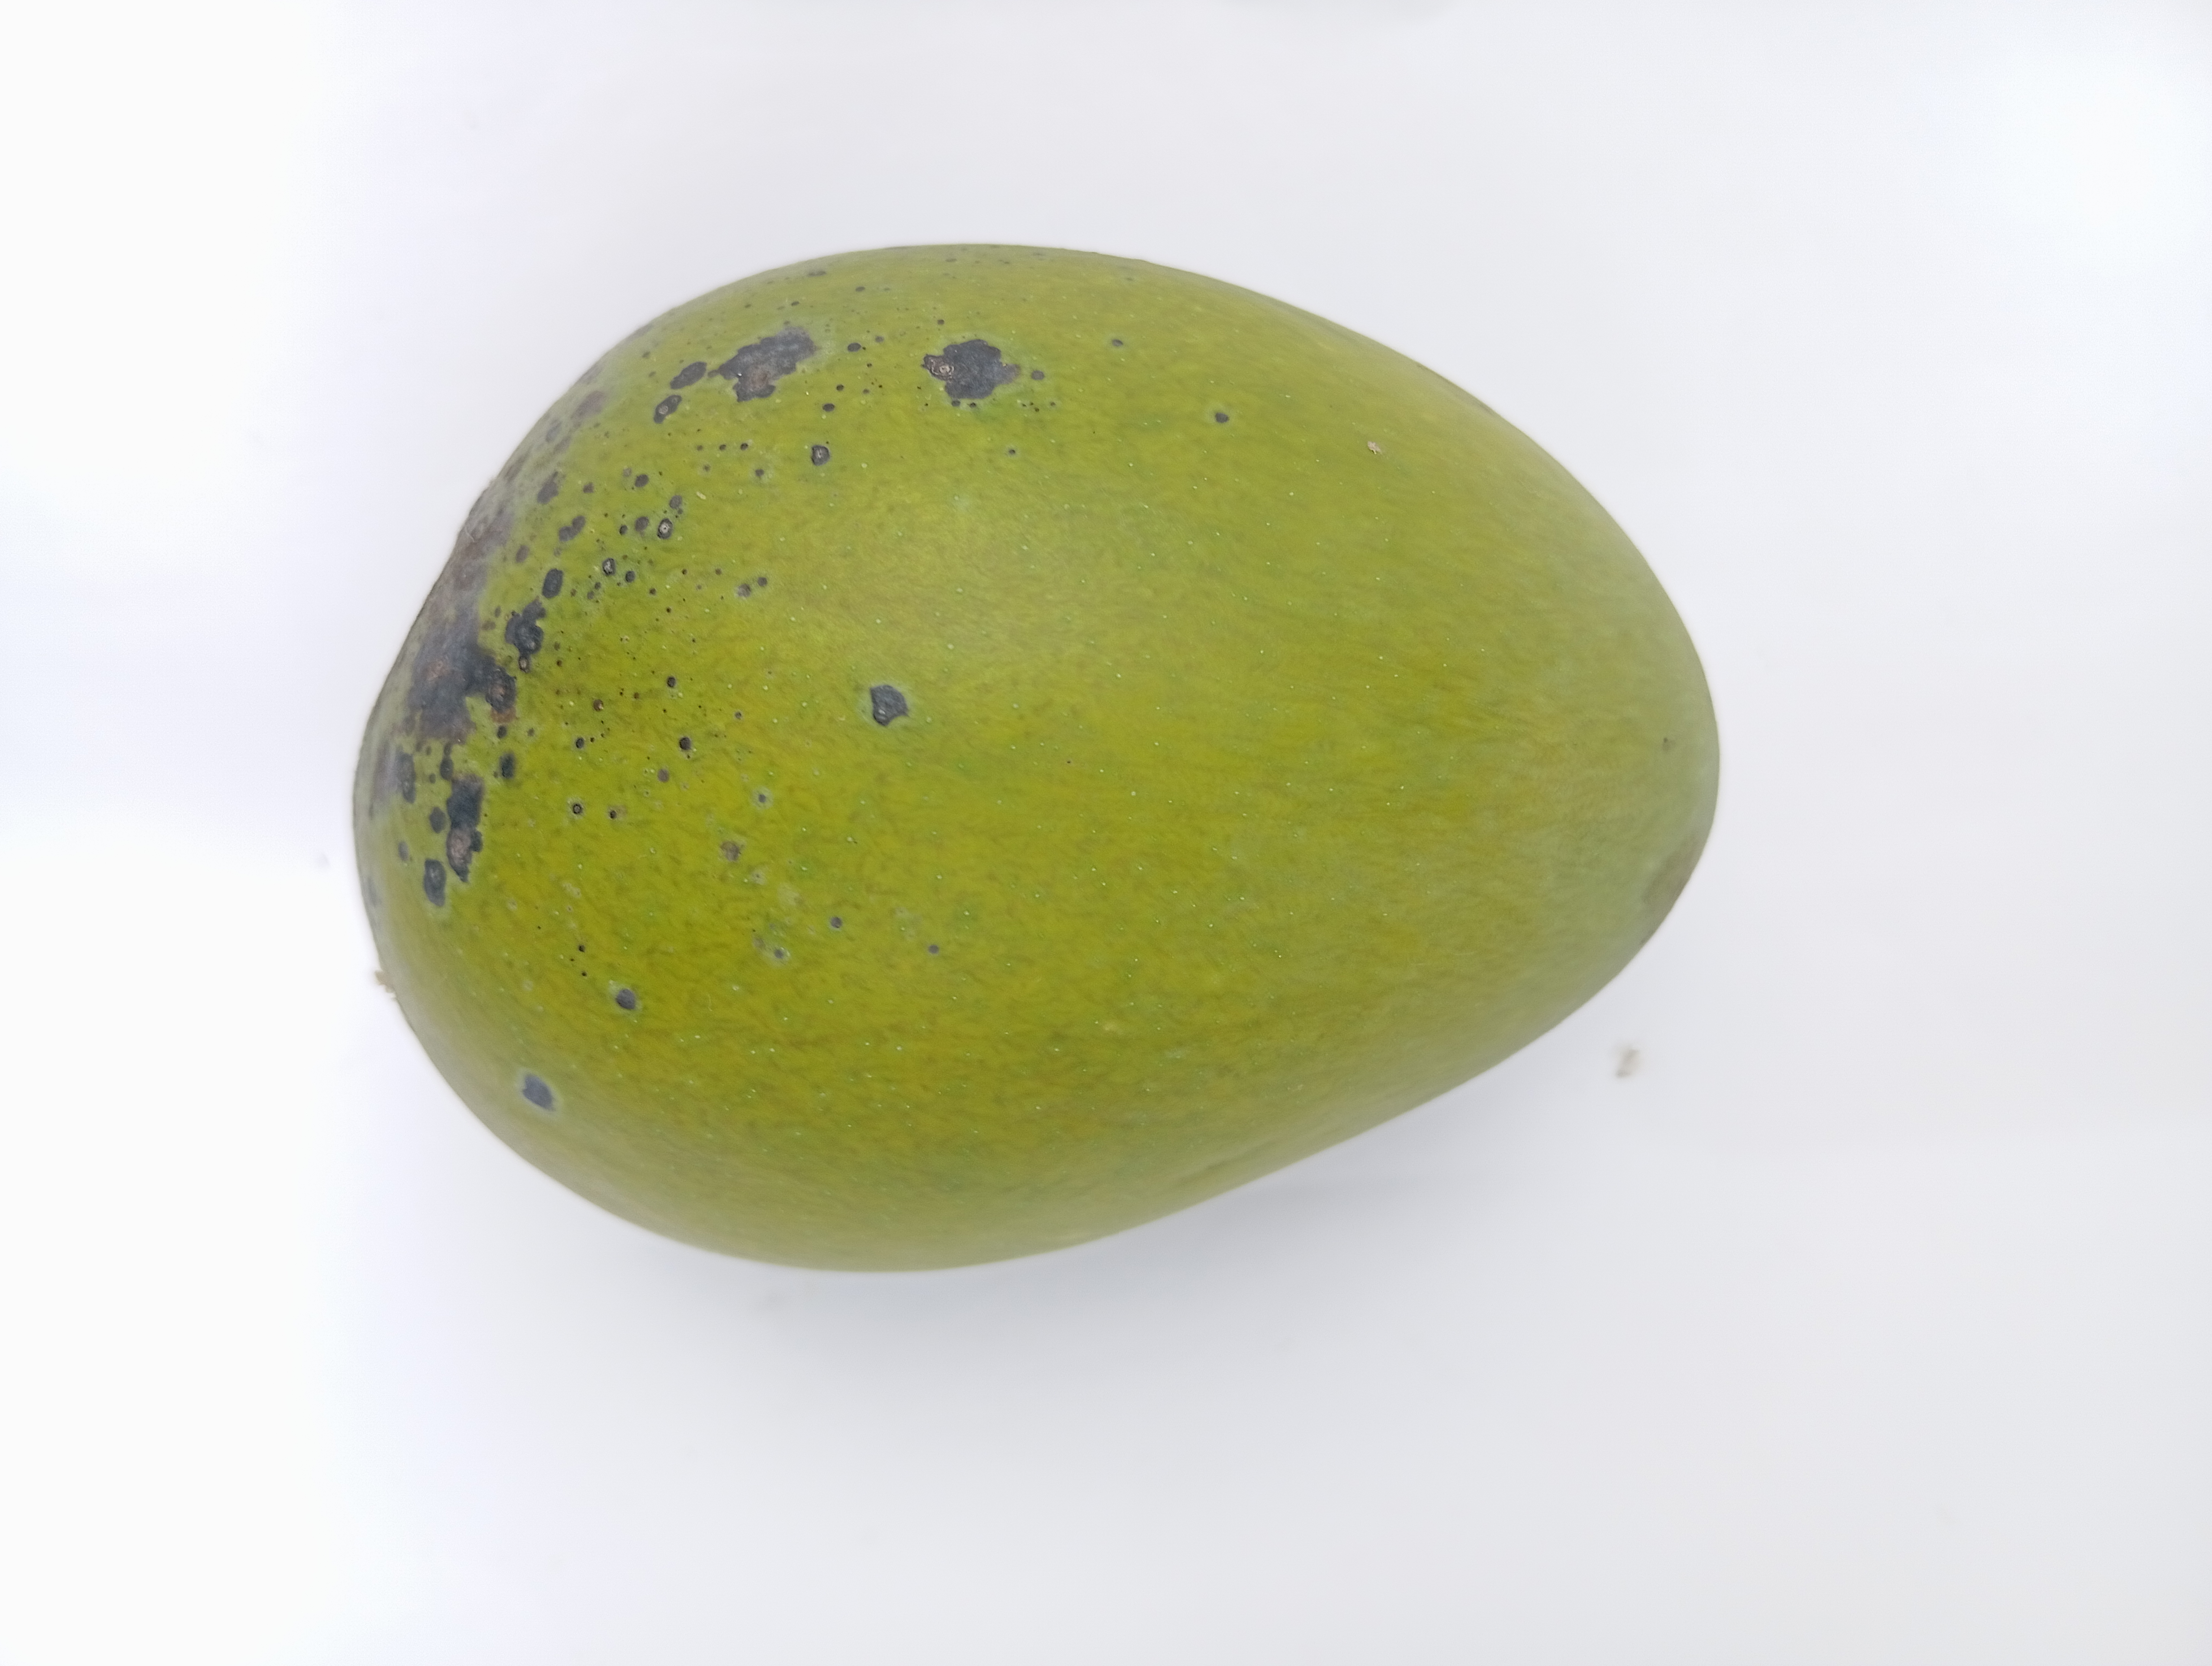
Mango variety: Harivanga